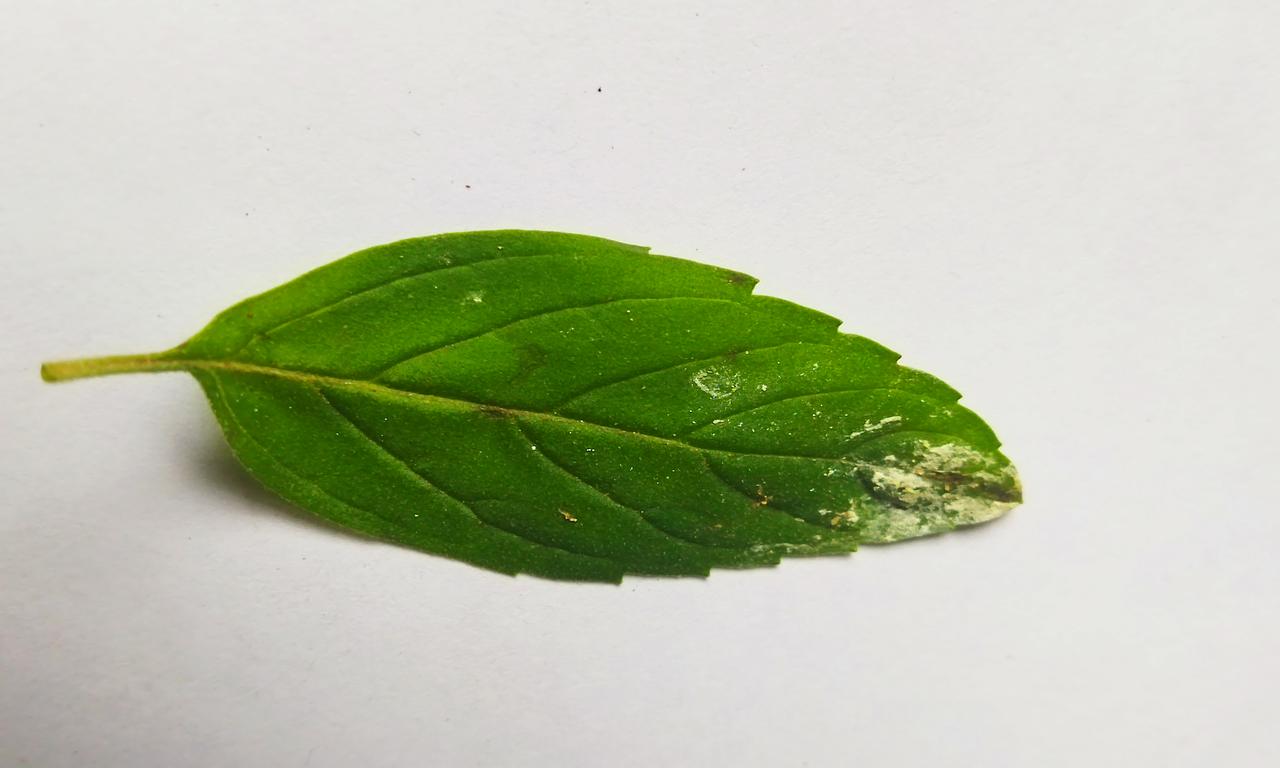
Label: Spoiled